Water protectors

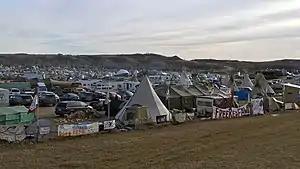
Oceti Sakowin encampment at the Dakota Access Pipeline protests camps in North Dakota

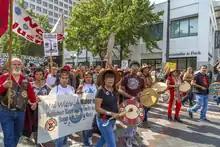
Water protectors marching in Seattle

Water protectors are activists, organizers, and cultural workers focused on the defense of the world's water and water systems. The "water protector" name, analysis and style of activism arose from Indigenous communities in North America during the Dakota Access Pipeline protests at the Standing Rock Reservation, which began with an encampment on LaDonna Brave Bull Allard's land in April, 2016.